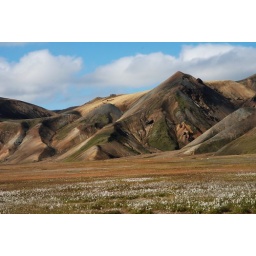
Hiking the LAUGAVEGUR, coton in the foreground, sheep and mountains in the background